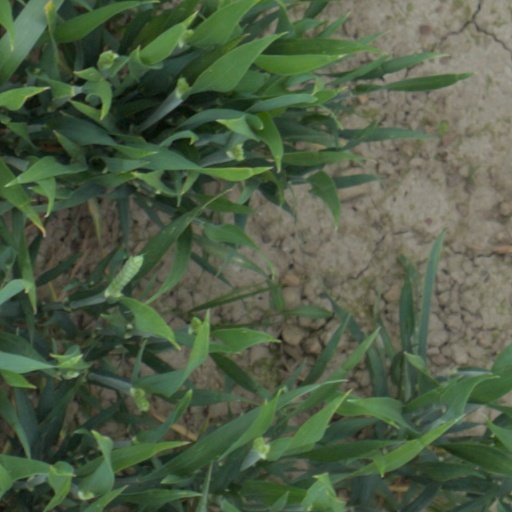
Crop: wheat